Santhosh Damodharan

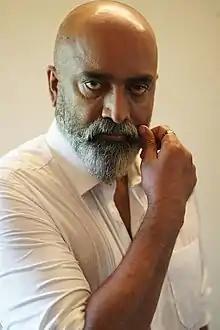

Santhosh Damodharan is an Indian film producer, distributor and actor who predominantly works in the Malayalam film industry. He owns the production house Damor Cinema. He is best known for producing "Pakalppooram" (2002), "Chandrolsavam" (2005), and "Kurukshetra" (2008). Damodharan made his acting debut as the lead antagonist in "Krishnankutty Pani Thudangi" (2021).